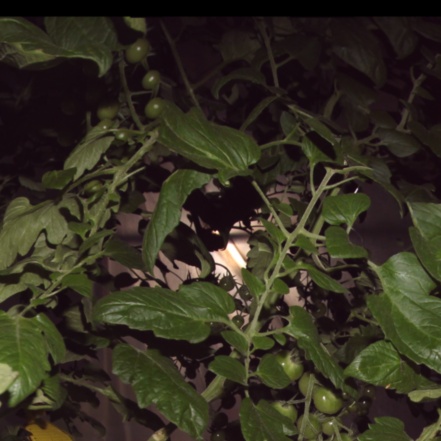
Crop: tomato